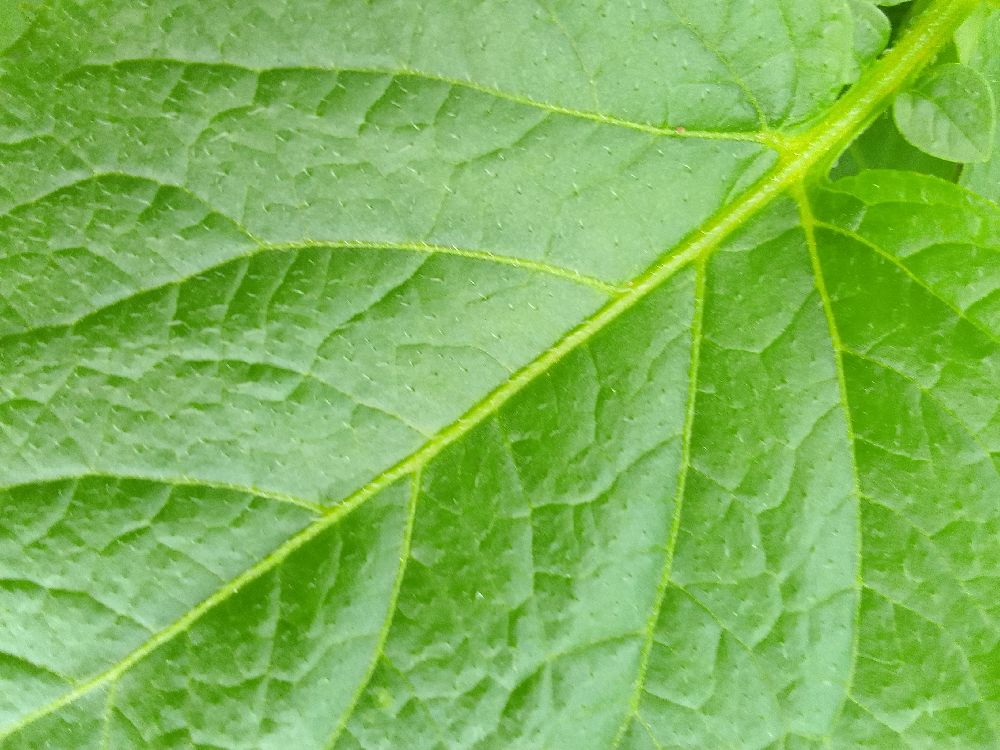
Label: Healthy